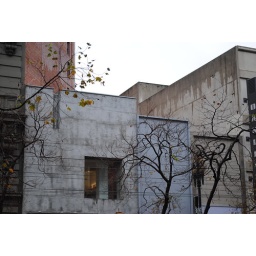
dead trees against the dirty wall of buildings in SF